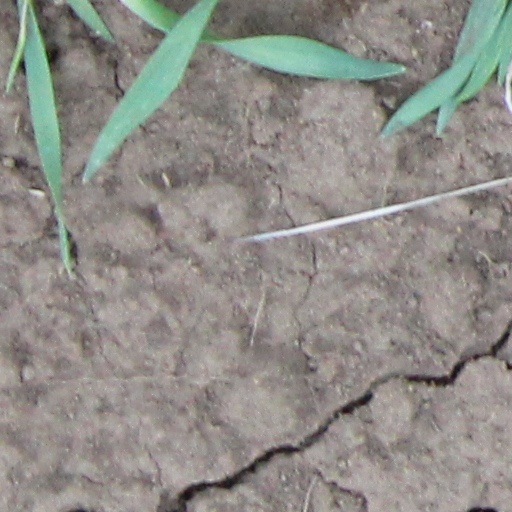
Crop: wheat